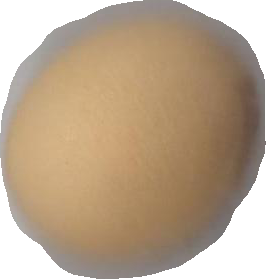
Variety: Grobogan